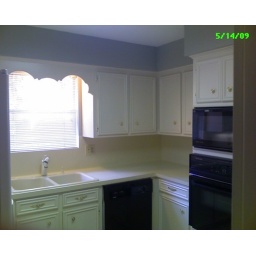
kitchen sink, dishwasher and over with microwave/convection oven above.